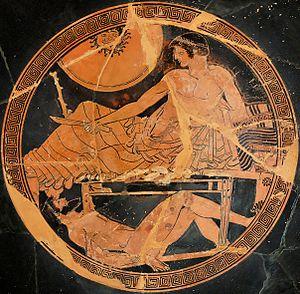
Achille gardant le corps d'Hector. Tondo d'une coupe attique à figures rouges, v. 490–480 av. J.-C.
Le musée du Louvre est un musée situé à Paris, en France.
Dans la mythologie grecque, Hector est un héros troyen de la guerre de Troie. Fils du roi Priam et de la reine Hécube, il est tué par Achille qui veut venger la mort de Patrocle.
Macron, ou Makrōn, est un peintre de vases grec. Il est actif à Athènes dans les années 490-480 avant Jésus-Christ. Bien qu'il en ait signé très peu, environ 350 vases lui sont attribués. Il travaillait avec un potier nommé Hiéron, qui a signé une trentaine de coupes et qui dirigeait un atelier de peintres dans le premier quart du Vᵉ siècle av. J.-C.